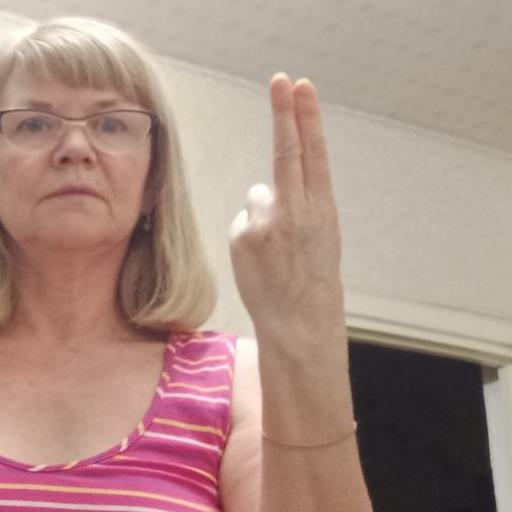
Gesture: two_up_inverted